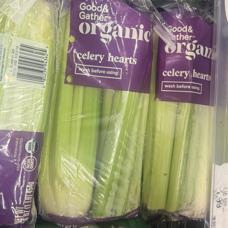
Label: vege